Mukthi

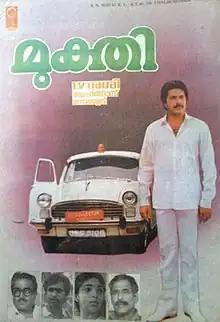
Poster

Mukthi is a 1988 Indian Malayalam film, directed by I. V. Sasi and produced by Raju Mathew. The film stars Mammootty, Shobhana, Urvashi and Thilakan in the lead roles. This film was released on October 8, 1988 on the Eve of Diwali